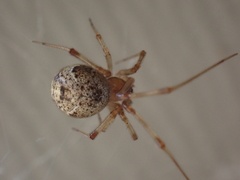
Species: Parasteatoda_tepidariorum